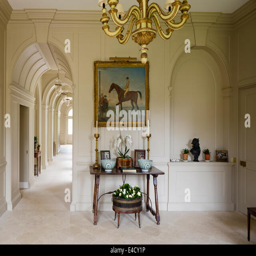
a painting of person by journalist hangs above a 17th century table in a sandstone